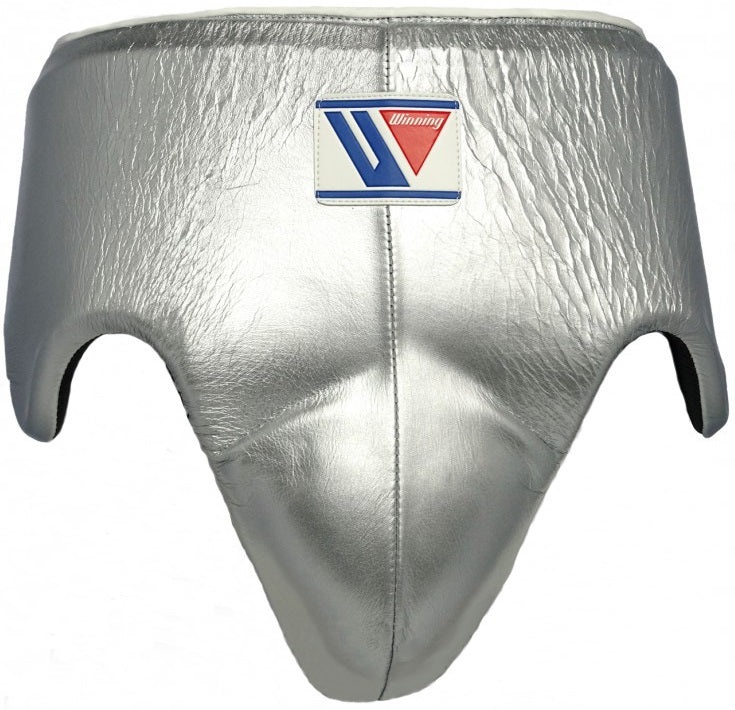
Winning Standard Cut Groin Protector - Silver
Brand: Winning
- Available in sizes: Medium (28.70 - 32.70 inch / 73 - 83 cm) Large (30.70 - 34.70 inch / 78 - 88 cm) 2L (32.70 - 36.60 inch / 83 - 93 cm) 3L (34.70 - 38.60 inch / 88 - 98 cm) - Lace-up Design - This product can be ordered on-demand (production time: 60-180 days) - When checking out please indicate in the comment box: Embroidery text (if applicable) Embroidery color (white, black, red, blue, yellow, silver, gold) (if applicable)
Category: Sporting Goods > Athletics > Boxing & Martial Arts > Boxing & Martial Arts Protective Gear > Boxing & Martial Arts Body Protectors